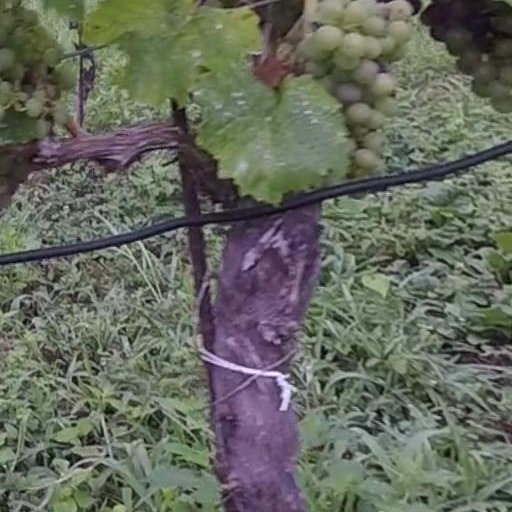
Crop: grape